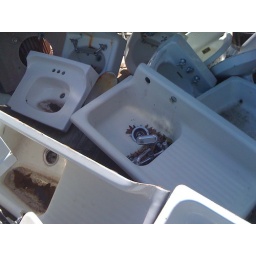
shopping for a kitchen sink at Pete's Place salvage in Hollis